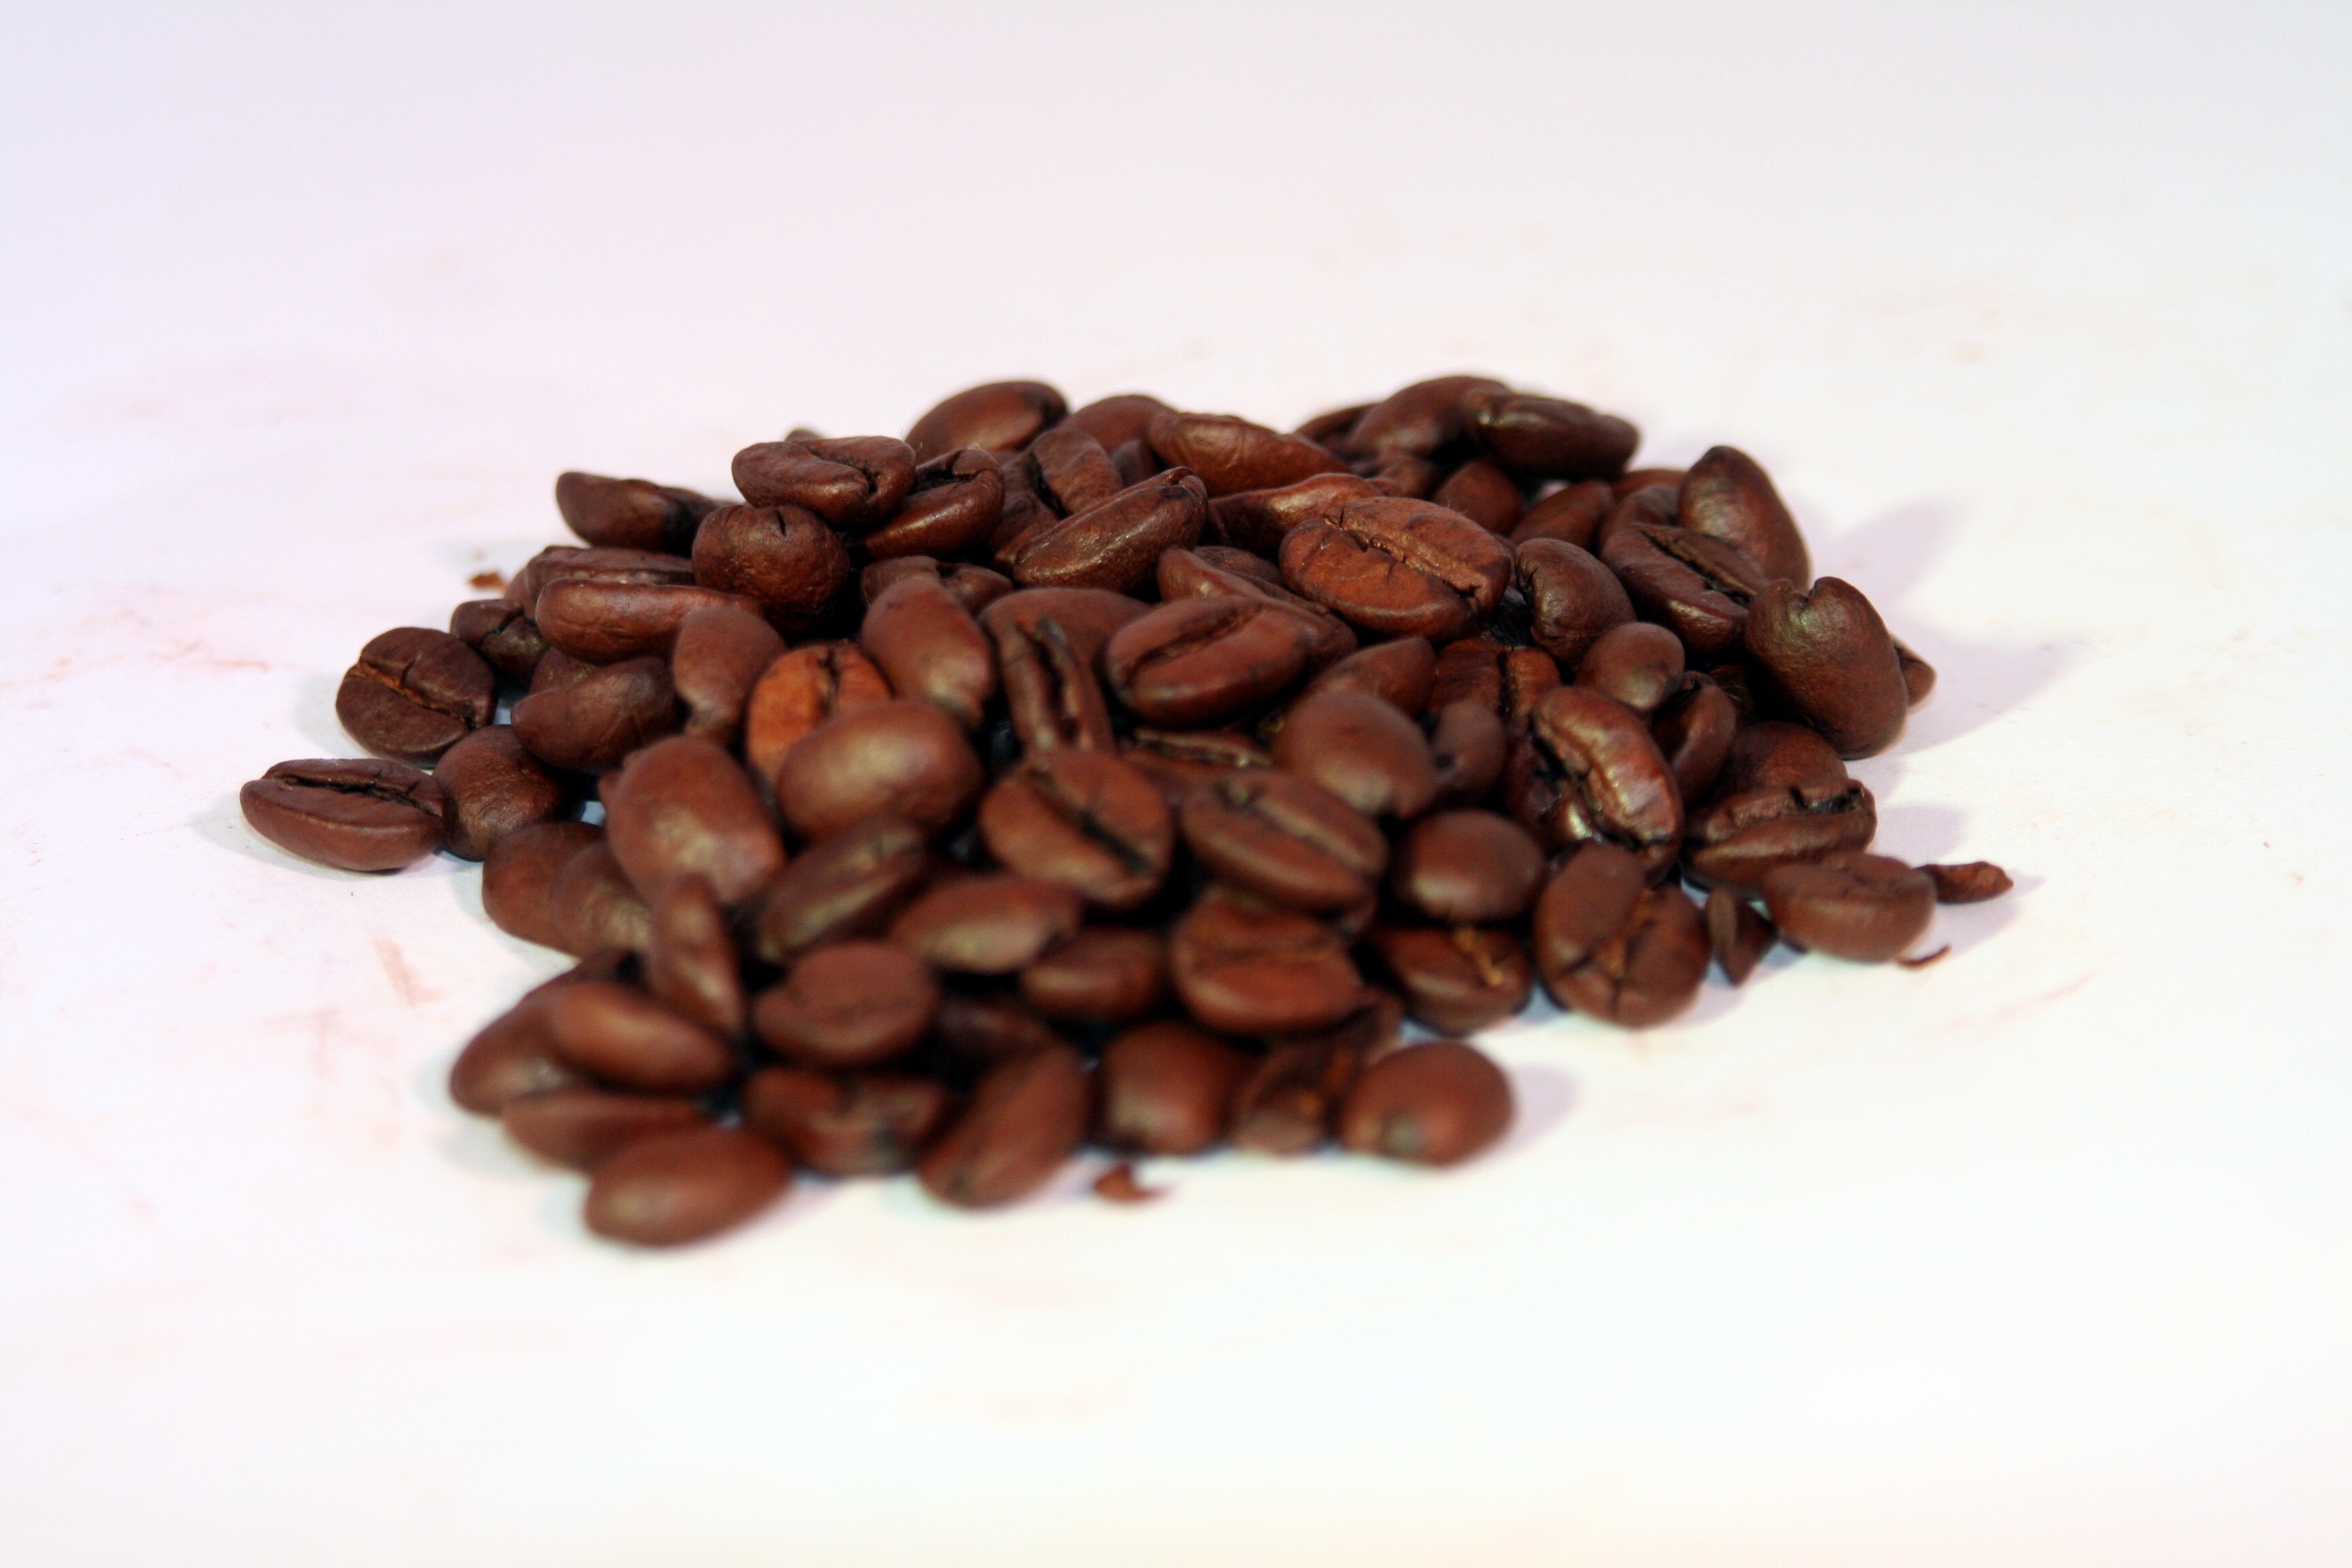
coffee, aroma, bean, cappuccino, food, produce, beverage, drink, caffeine, mocha, flavor, roasted